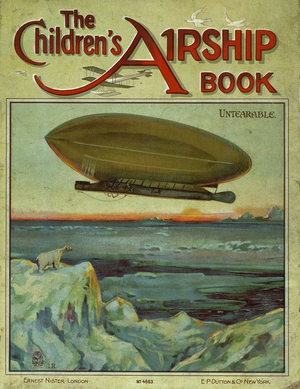
Ernst Nister est un éditeur allemand de livres pour enfants de la fin du XIXᵉ siècle qui exporta également de nombreux ouvrages en anglais sur le marché britannique ; l'éditeur new-yorkais Edward Payson Dutton les diffusa aux États-Unis.